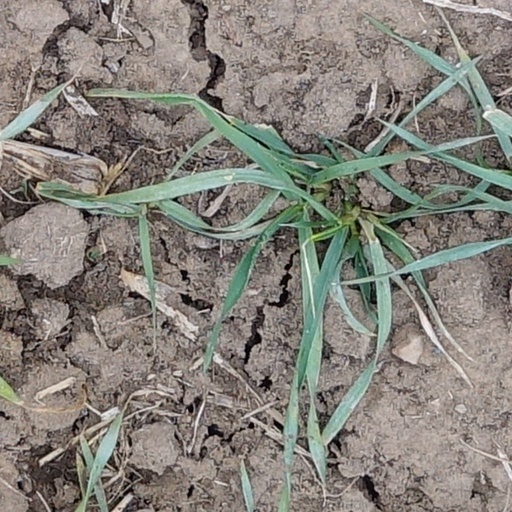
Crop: wheat